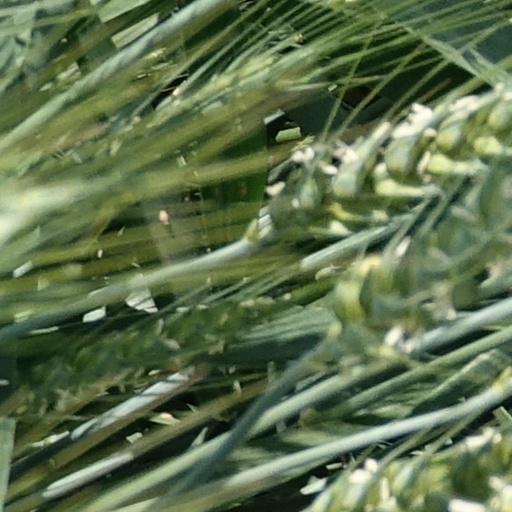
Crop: wheat